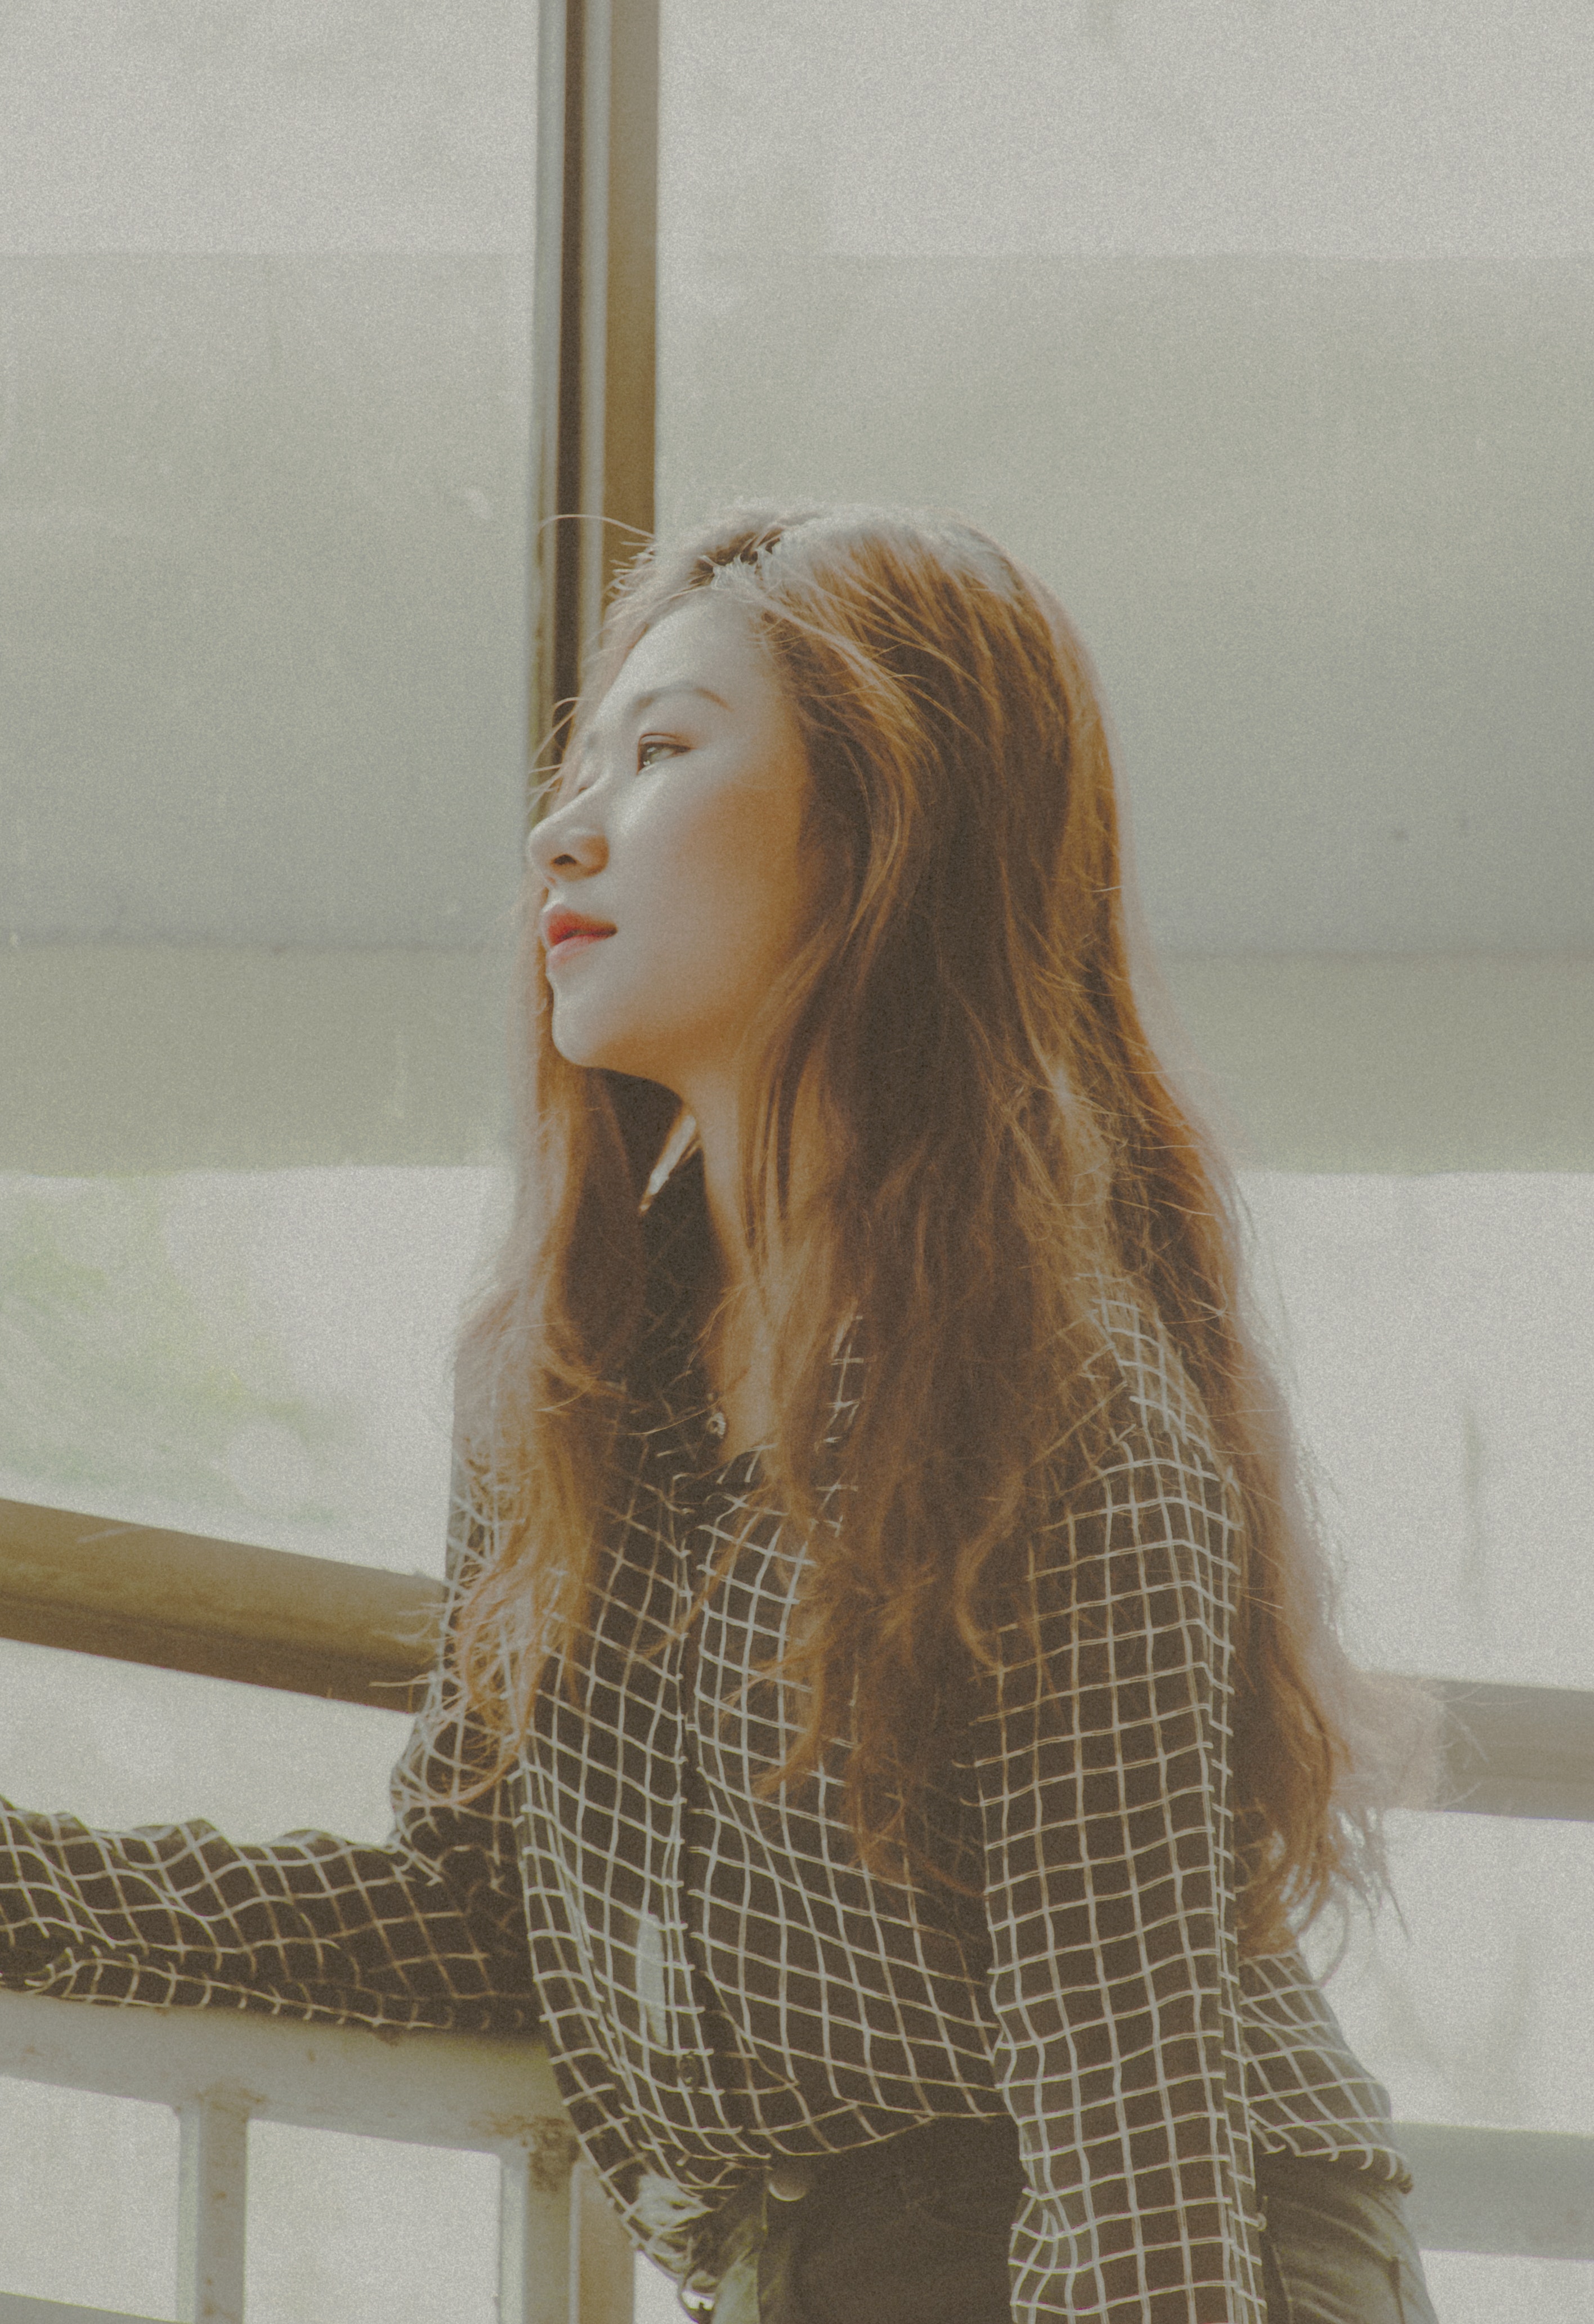
hair, blond, long hair, beauty, hairstyle, fashion, lip, mannequin, model, photography, room, photo shoot, window, reflection, brown hair, hair coloring